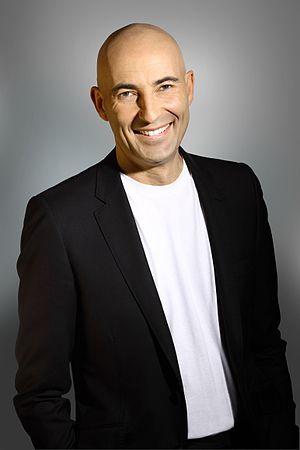
Portrait de Nicolas Canteloup
Équitaxe ou Équi-taxe est l'expression désignant la tentative de passage des activités équestres en France d'un taux de TVA réduit au taux normal, soit de 7 à 20 %. L'Union européenne et la France sont en conflit, ce pays appliquant des taux de TVA réduits à plusieurs activités équestres depuis 2004. La TVA sur la vente de chevaux est amenée au taux normal en janvier 2013. Le passage de toute la filière équestre au taux normal de TVA est proposé par le deuxième gouvernement de Jean-Marc Ayrault fin 2013. L'amendement est voté à l'Assemblée nationale dans la nuit du 22 octobre, puis publié au Journal officiel de la République française le 13 novembre, avec mise en application prévue pour janvier 2014 sous l'autorité du ministre de l'Agriculture, de l'Agroalimentaire et de la Forêt Stéphane Le Foll et du ministre délégué au Budget, Bernard Cazeneuve.
Nicolas Canteloup, né le 4 novembre 1963 à Mérignac, est un humoriste et imitateur français. Il débute en tant qu'animateur au Club Med au début des années 1990 puis à la radio et à la télévision. En tant qu'humoriste et imitateur, il apparaît dans de nombreuses émissions télévisées et se produit également sur scène.